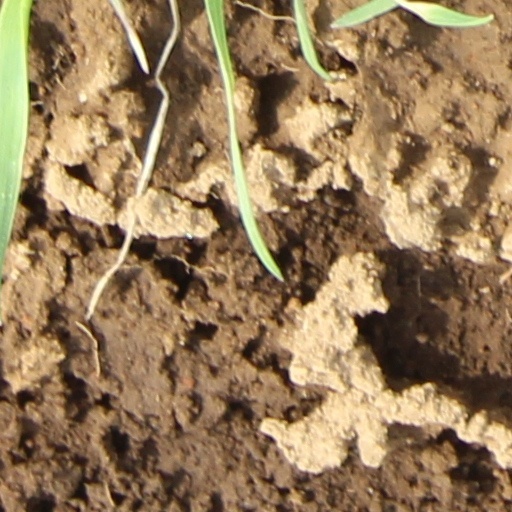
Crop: wheat